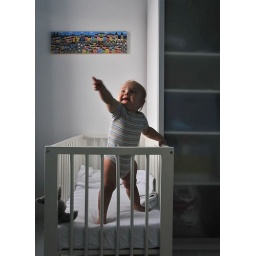
My baby Joost, standing in his bed